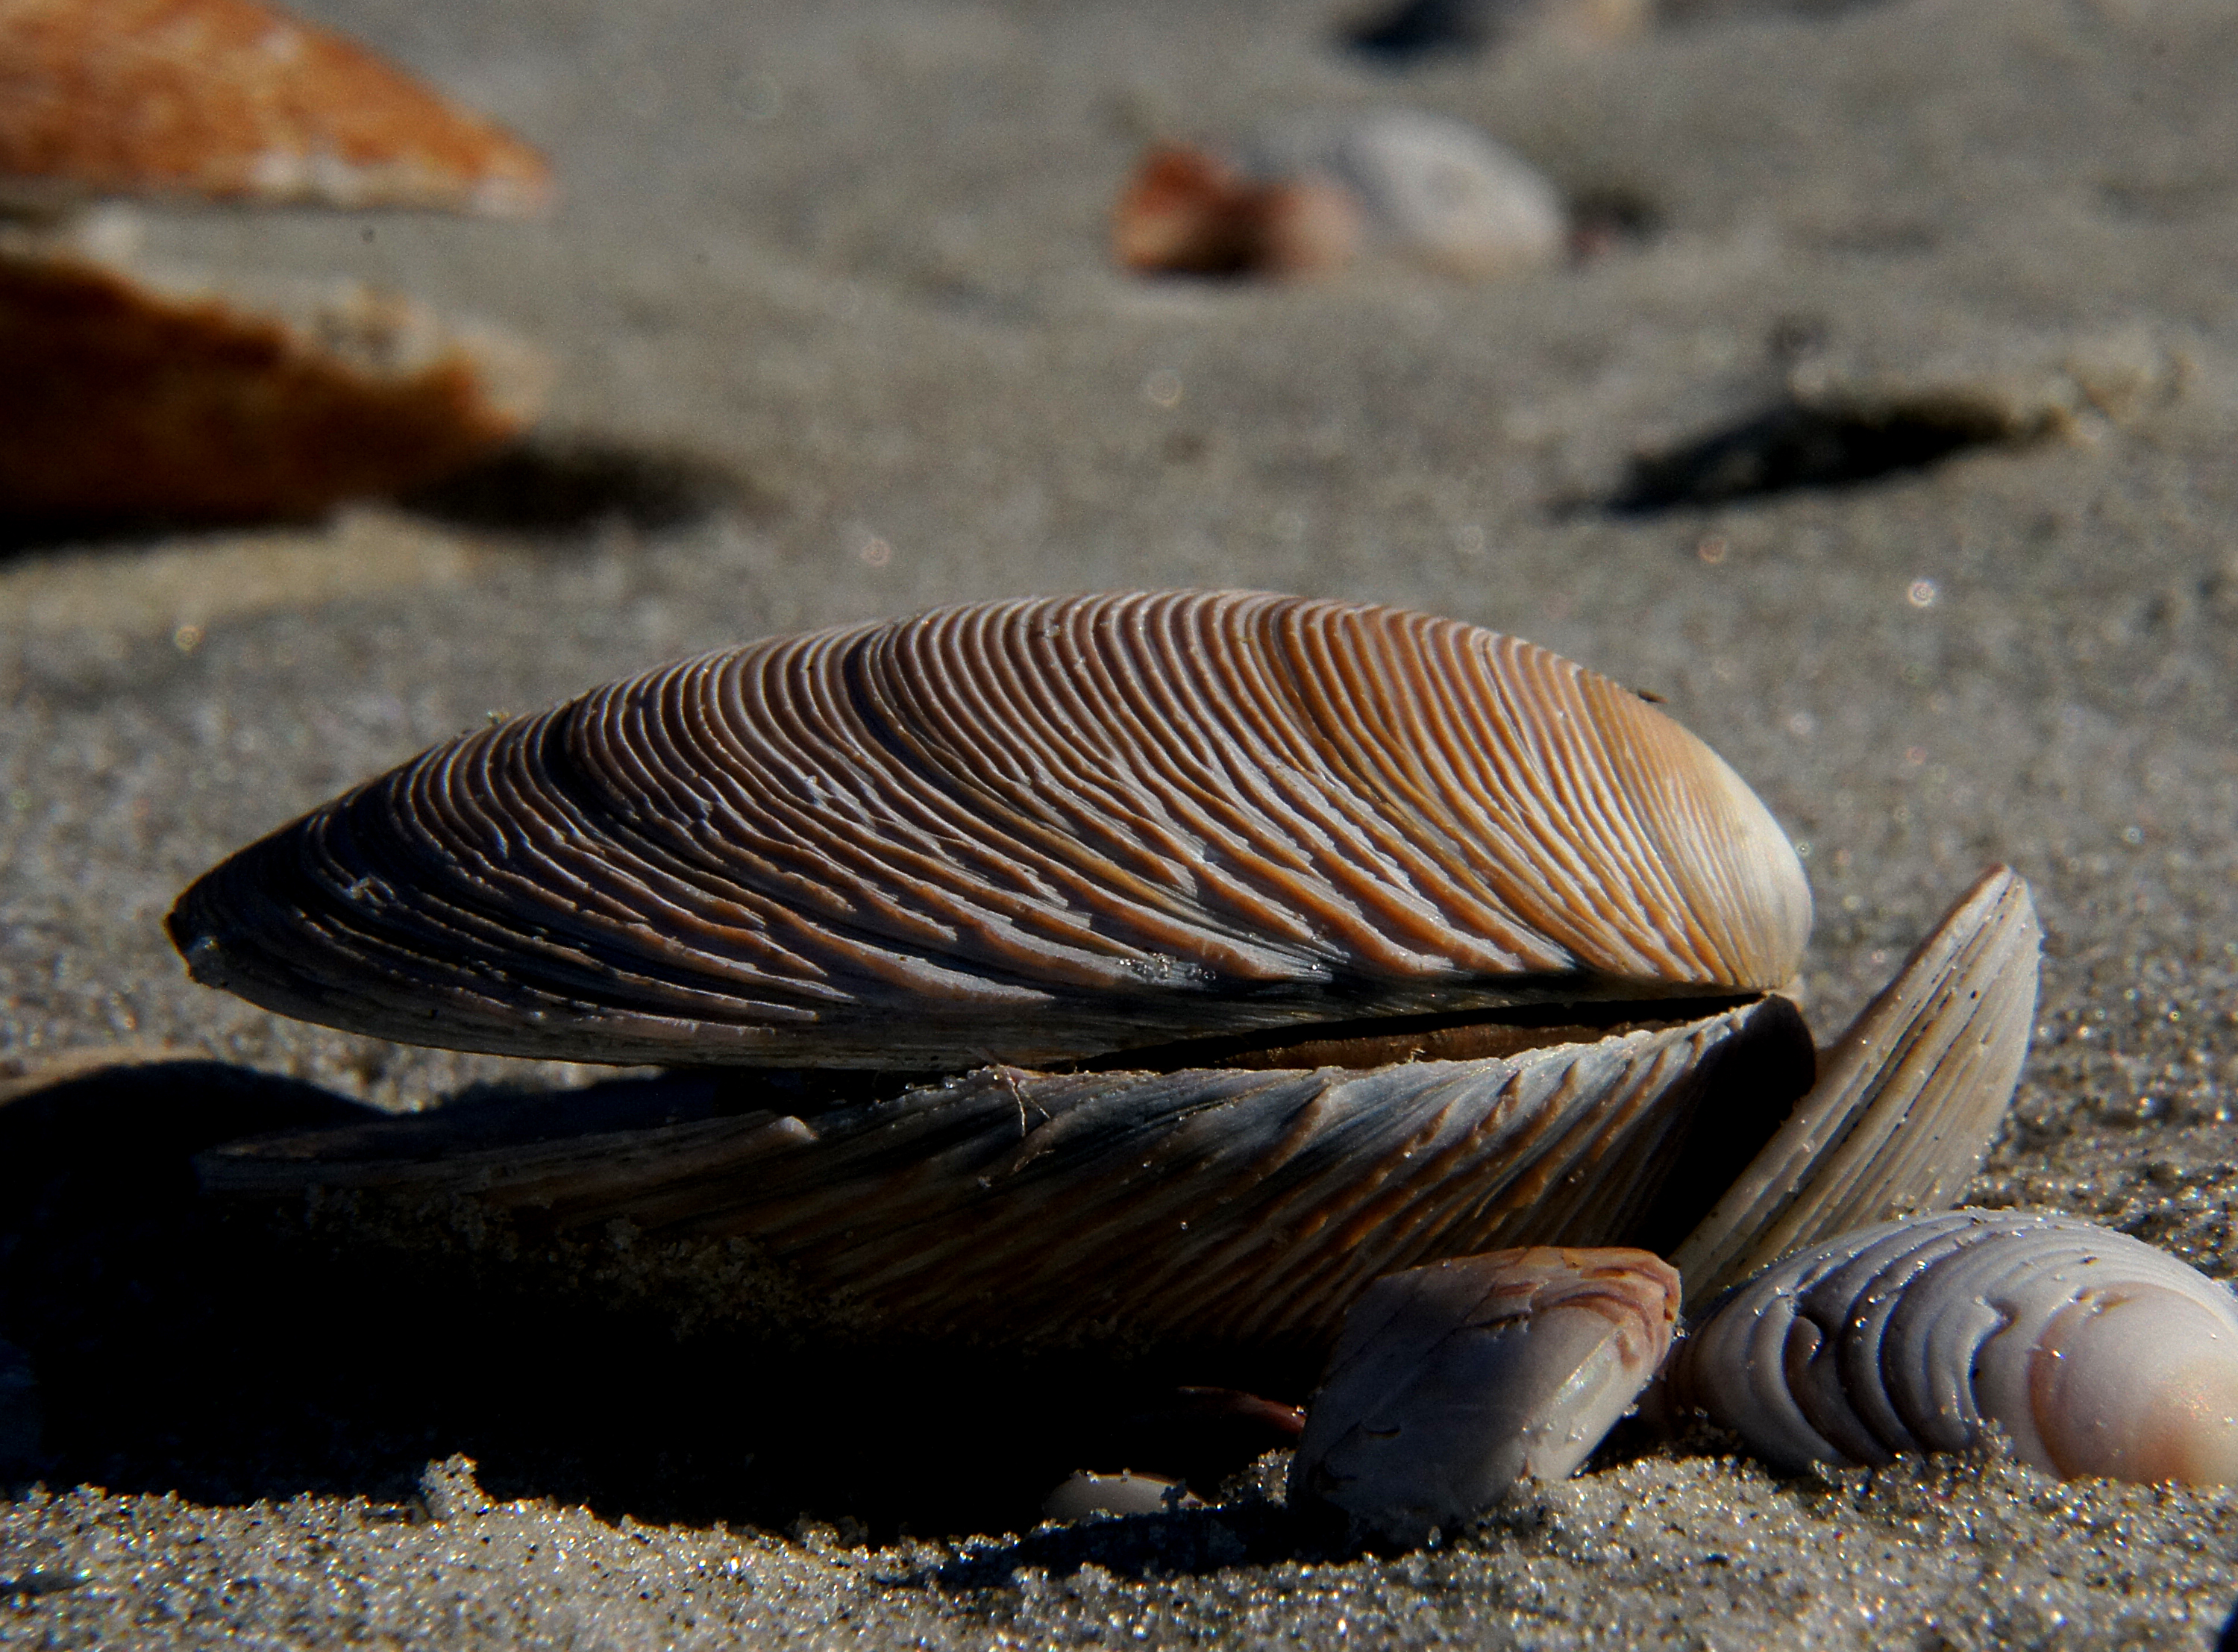
beach, sand, rock, wood, wildlife, fauna, material, invertebrate, seashell, clam, close up, seashells, shells, publicdomain, scallops, cockles, beachart, macro photography, sea snail